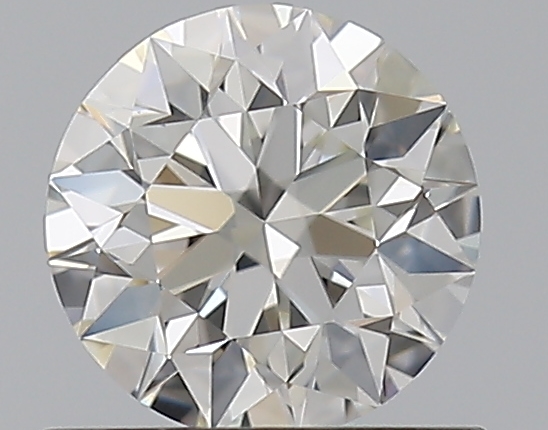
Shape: round
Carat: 0.59
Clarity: VVS1
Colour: I
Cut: EX
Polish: EX
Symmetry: EX
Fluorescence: M
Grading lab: GIA
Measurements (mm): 5.3 x 5.34 x 3.36